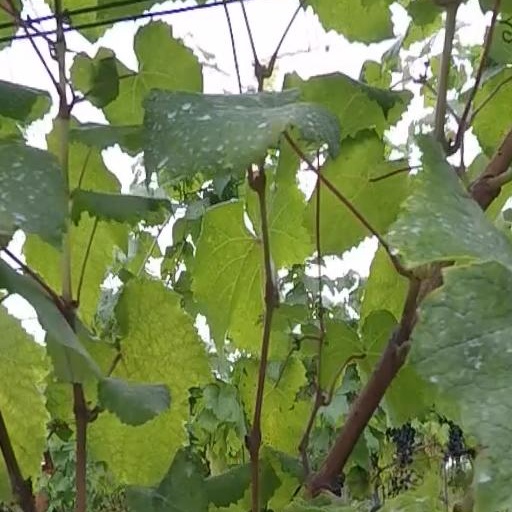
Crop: grape